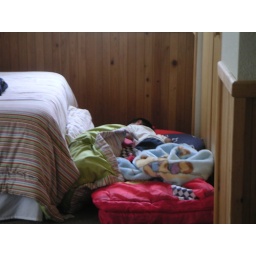
0079 Marcus Kline at our beach house in Outer Banks, Nags Head, NC 08-03-08